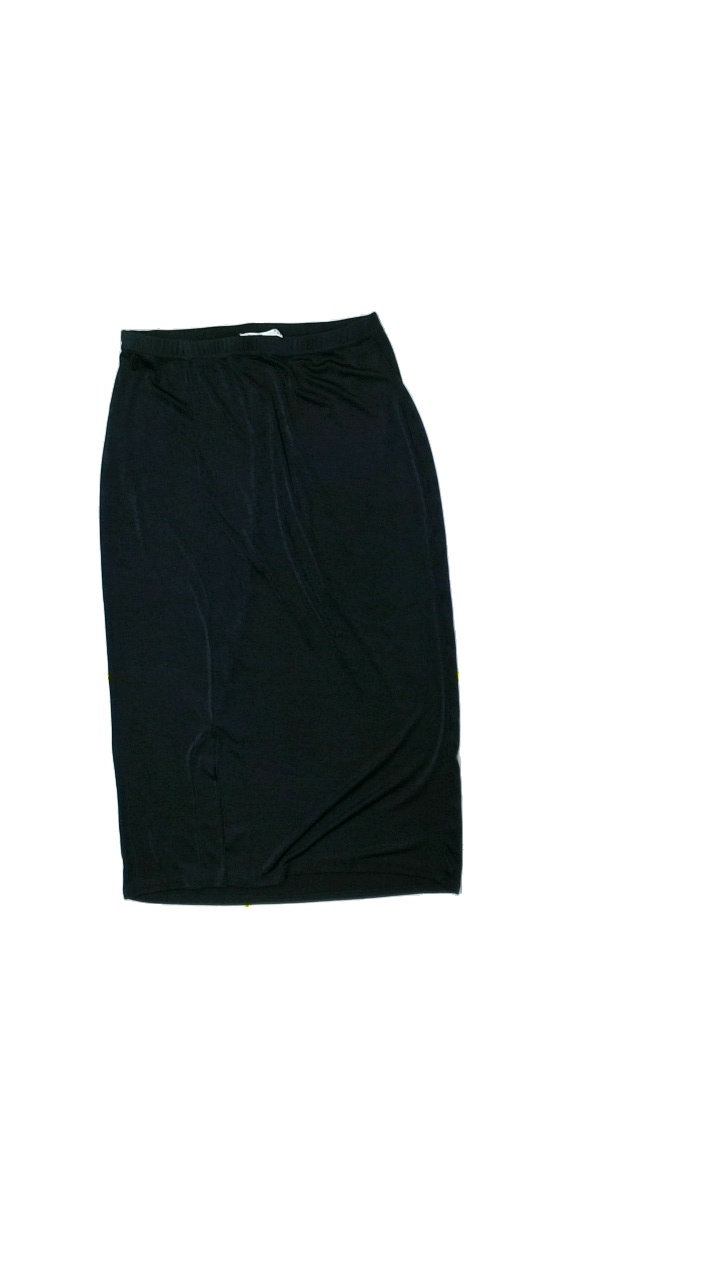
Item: Skirt (Ladies)
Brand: X4x Dam
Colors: Black
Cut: None
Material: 100% polyester
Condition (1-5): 3
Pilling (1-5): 4
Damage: Threads have been pulled and textilefibers have been damaged
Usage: Export
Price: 50-100